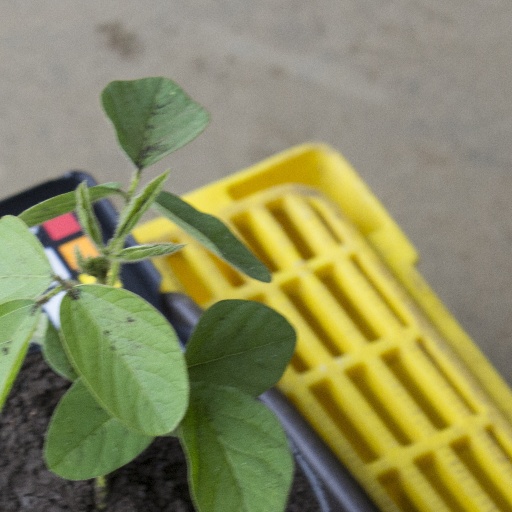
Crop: soybean